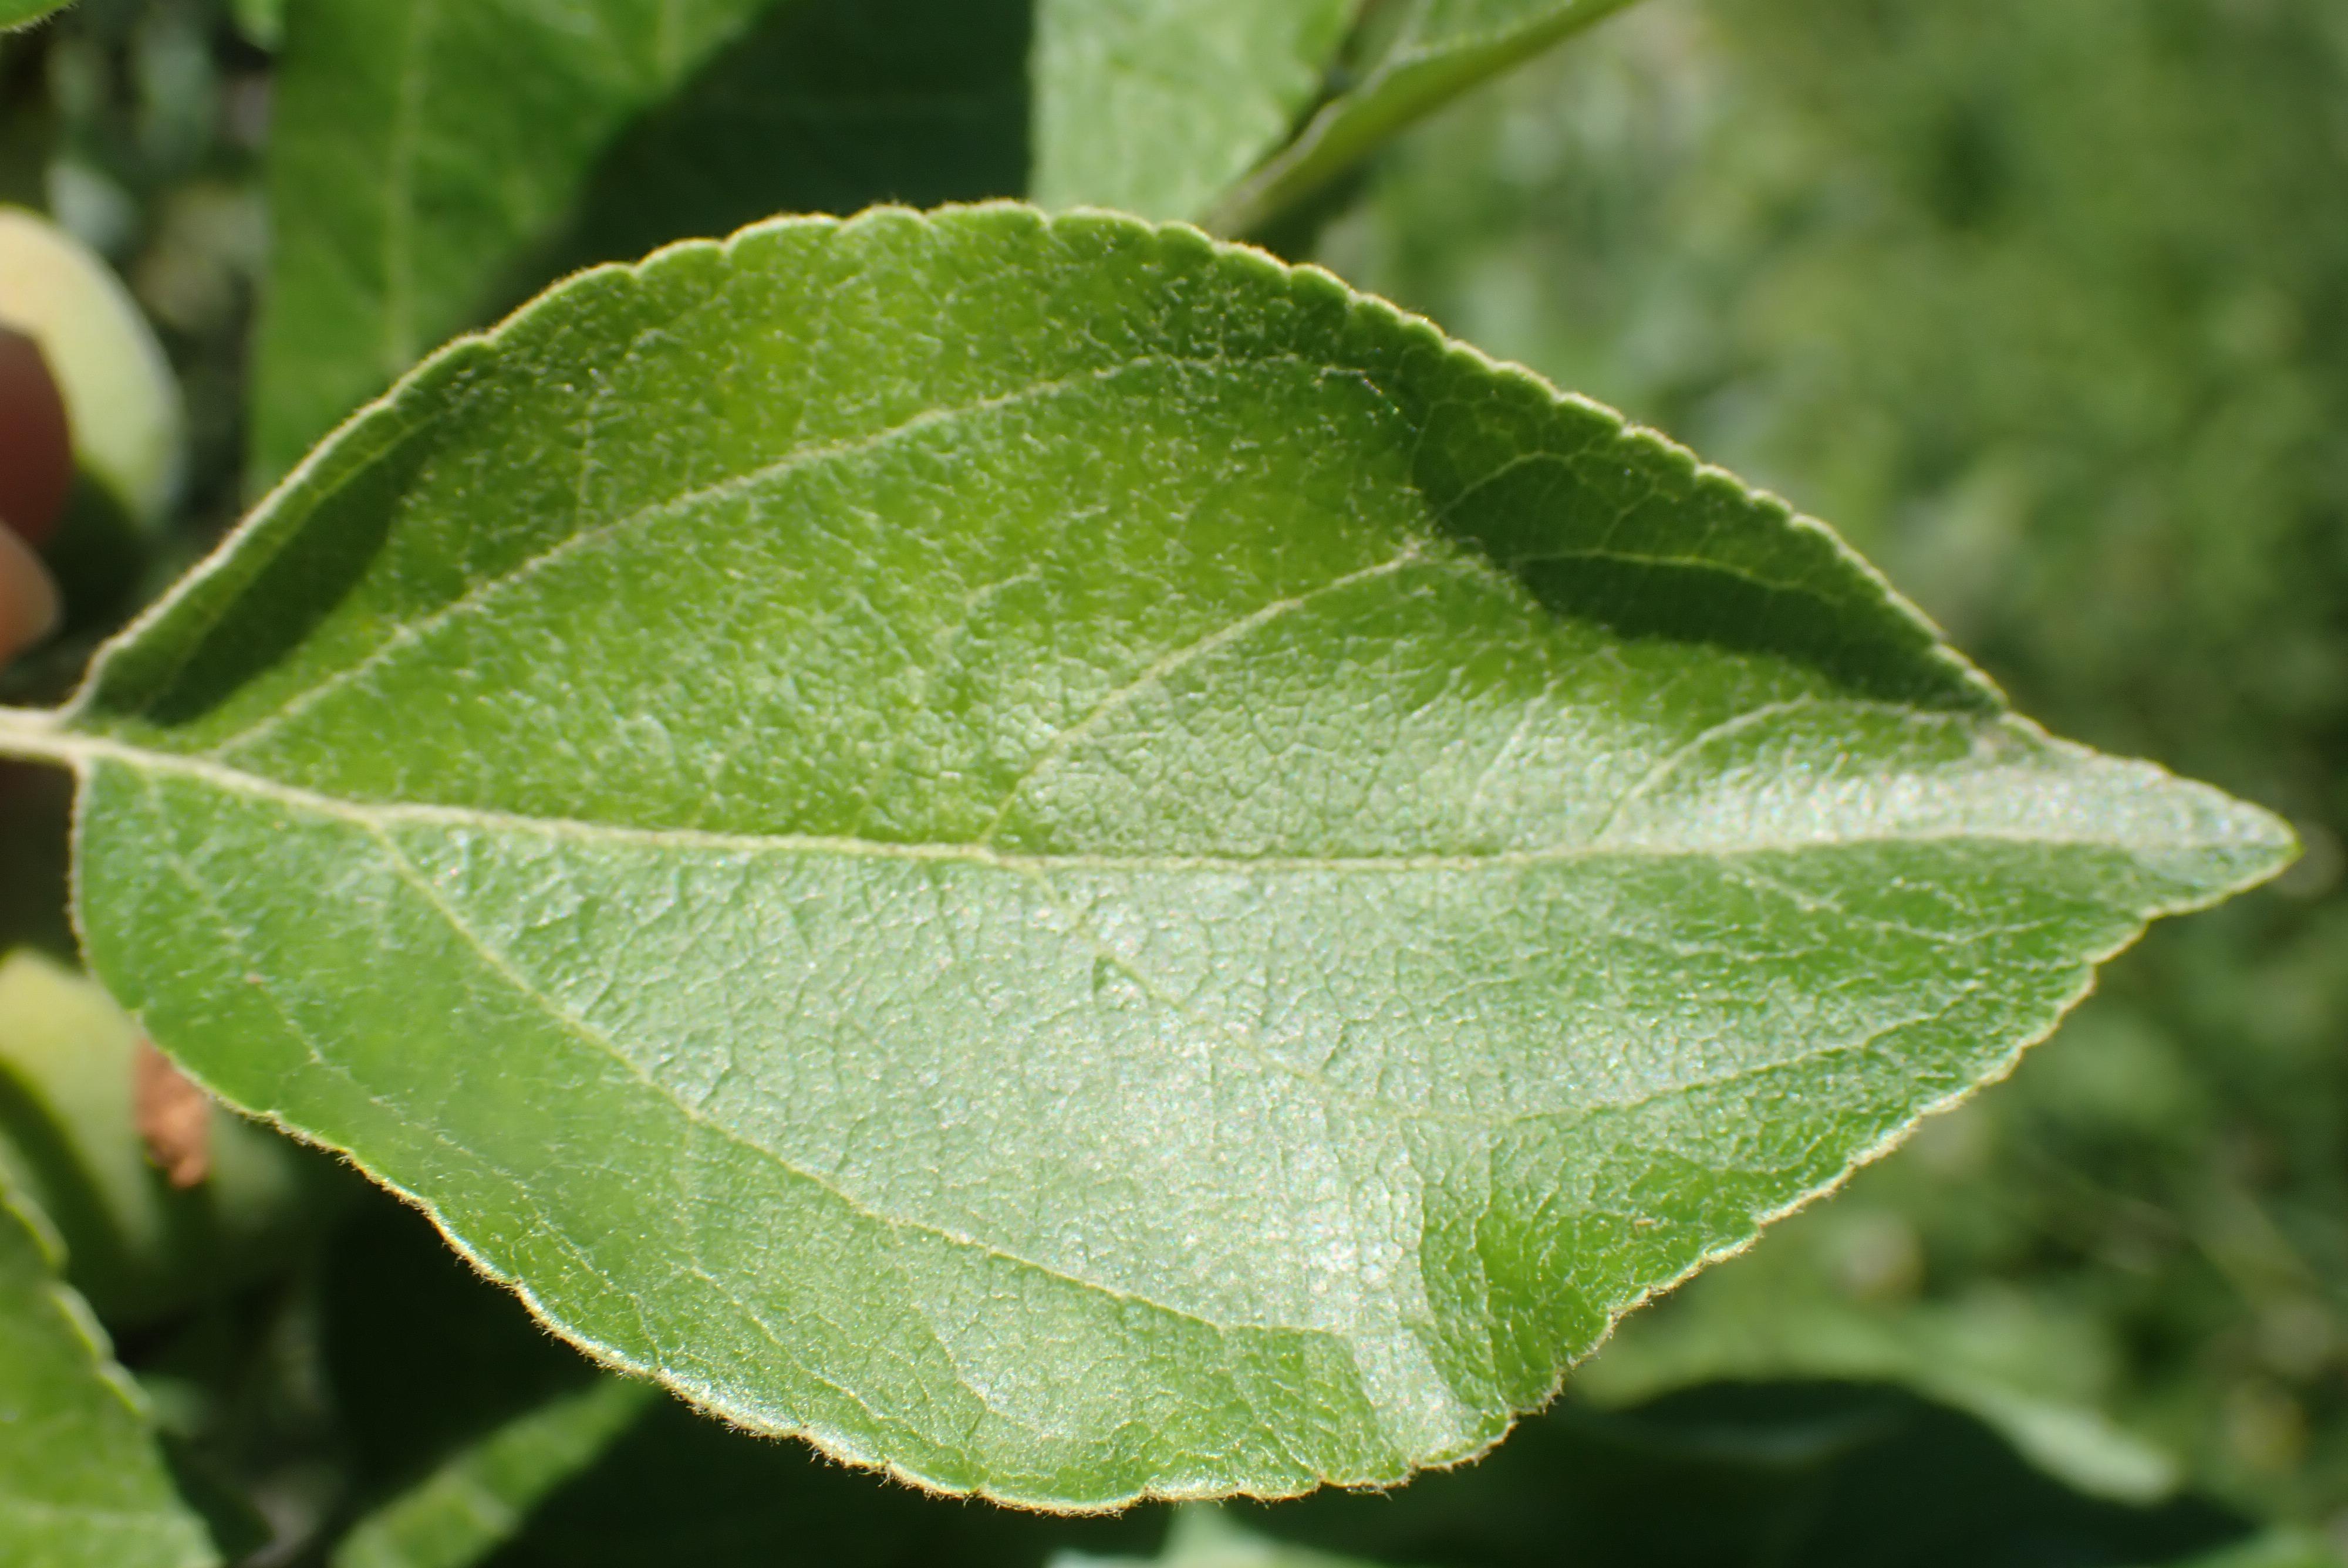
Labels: healthy